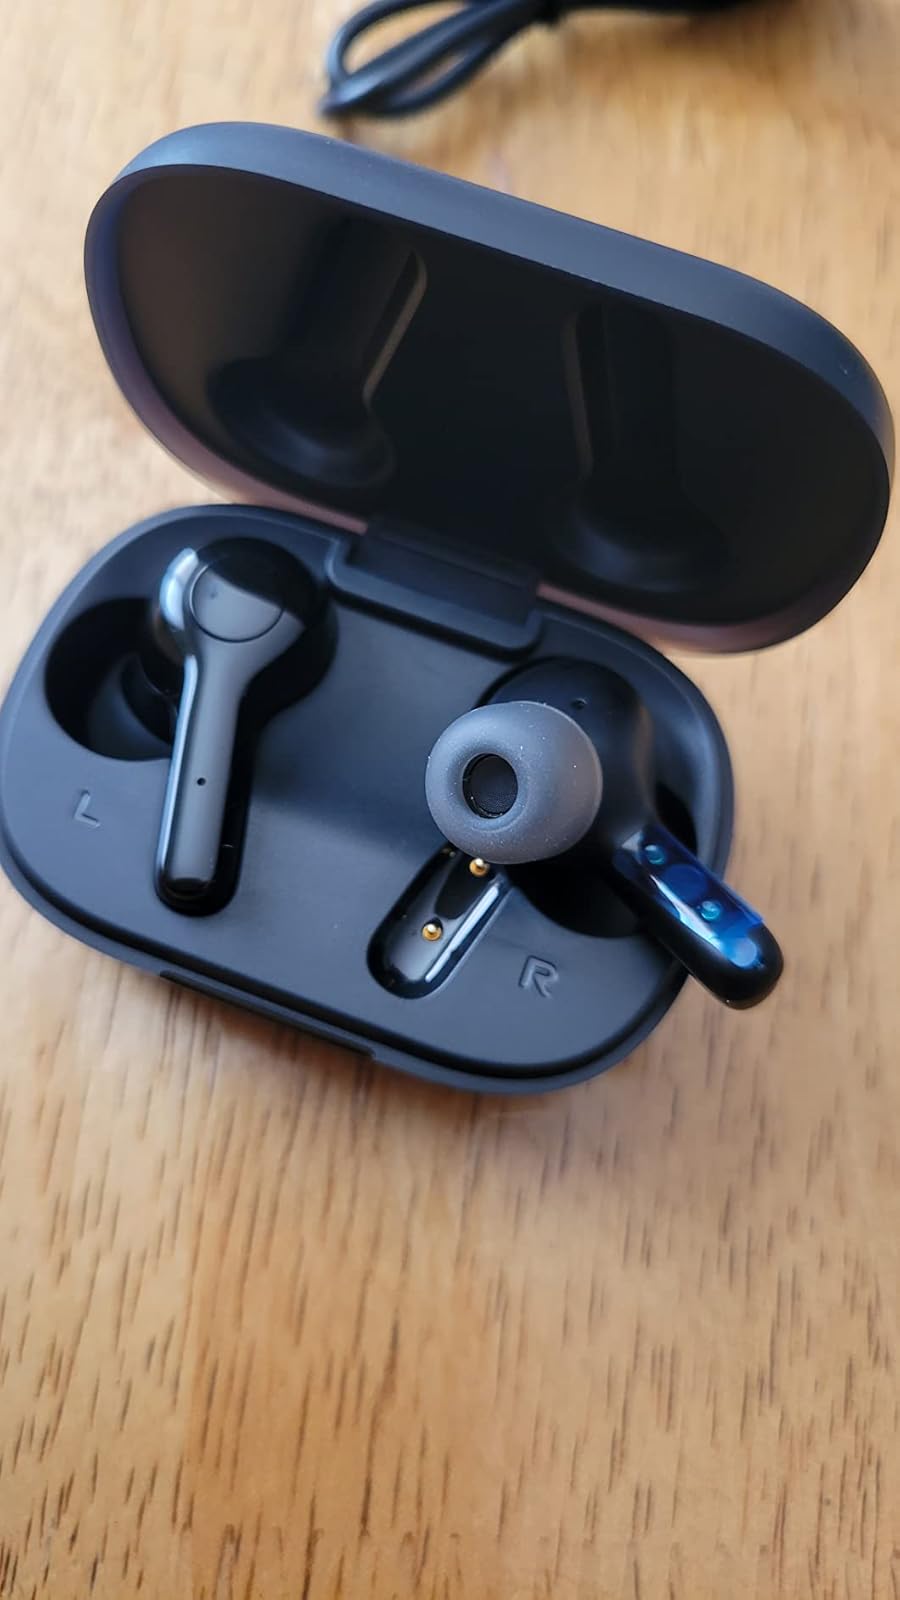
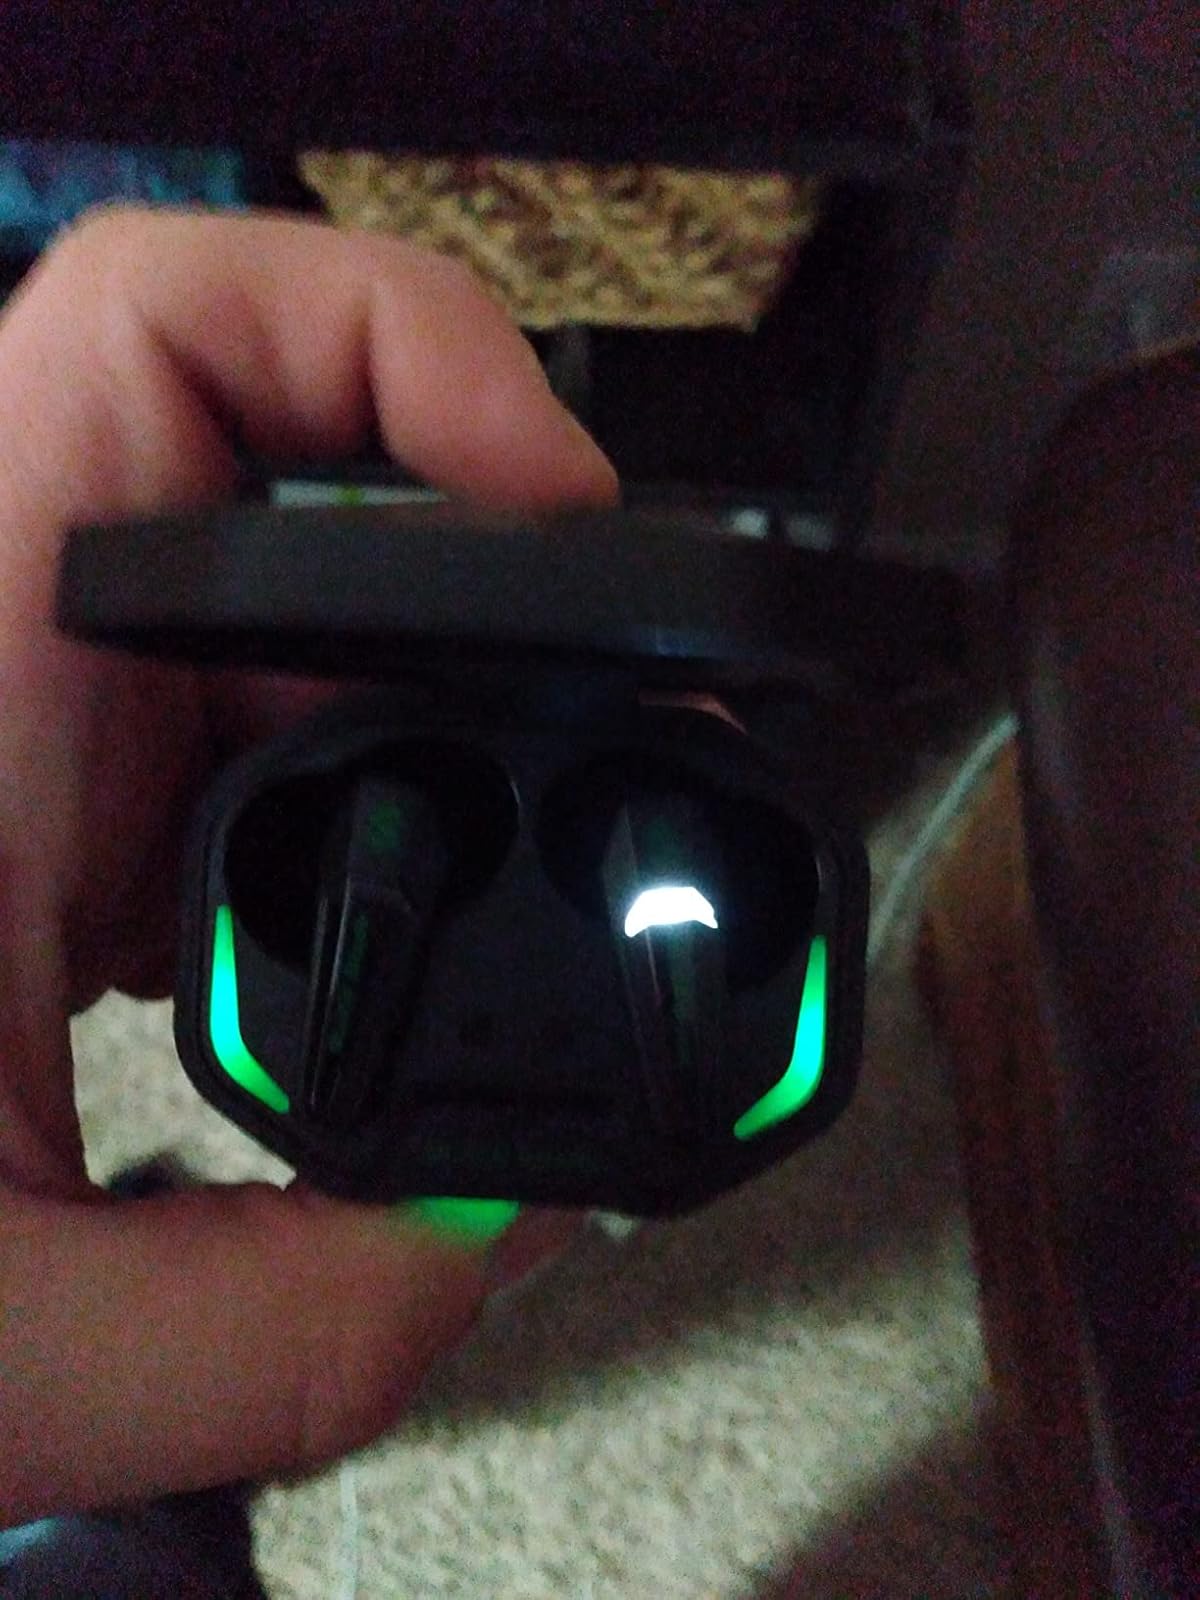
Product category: earbuds
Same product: no